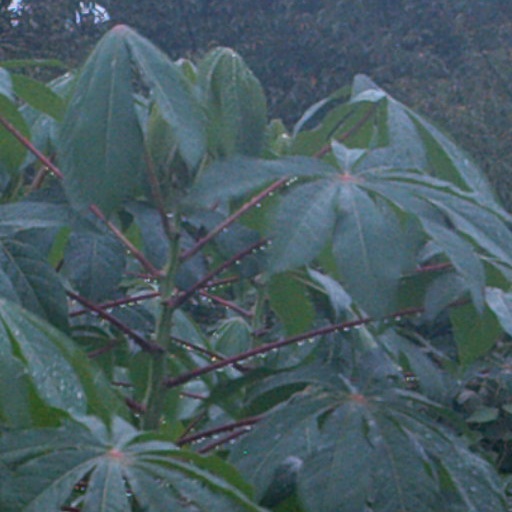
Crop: cassava